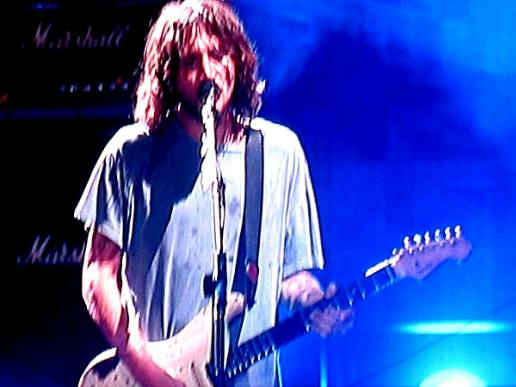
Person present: Yes